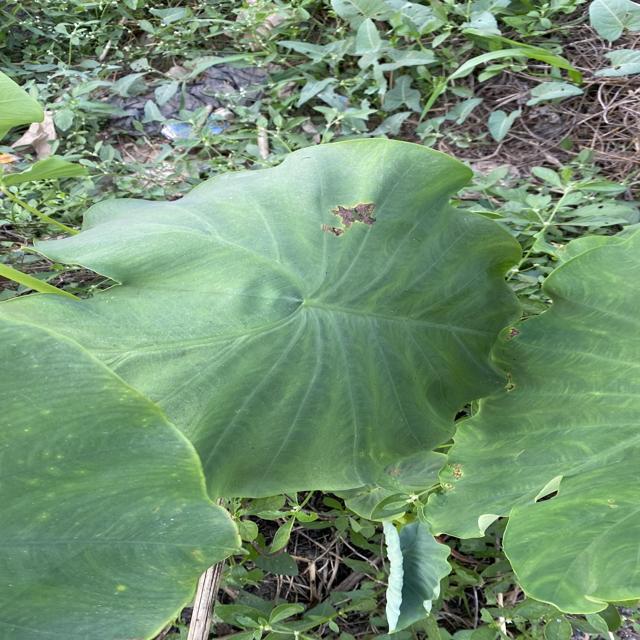
Label: Mid_Blight